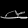
Label: Sandal